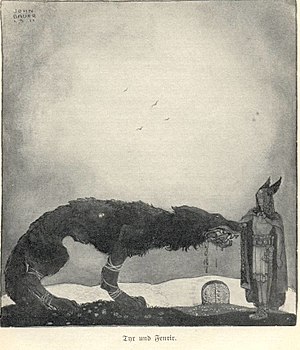
Tyr (gud)
Fenrisulven og Tyr, der ofrer sin højre hånd.
Tyr er i nordisk mytologi en af aserne. Den lille rolle, Tyr spiller i den bevarede nordiske mytelitteratur, tyder på, at han i den sene før-kristne periode, hvor den skriftlige overlevering blev til, kom i skyggen af Odin og Thor. Desuden peger stednavnematerialet på, at Tyr i vikingetiden hovedsageligt blev dyrket i Danmark. Han fremstilles som rets- og krigsgud.